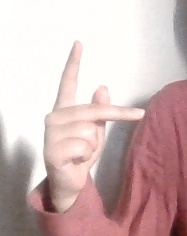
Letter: dha